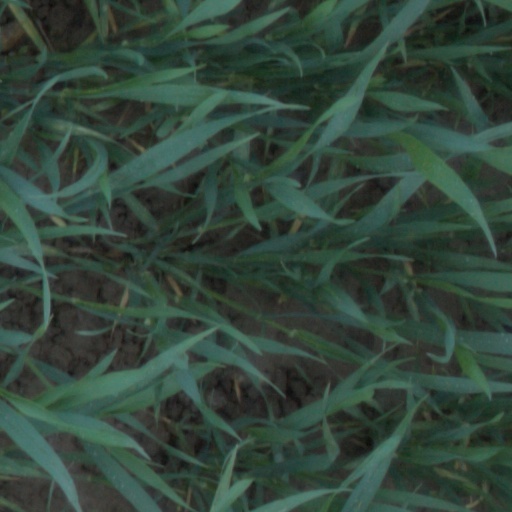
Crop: wheat